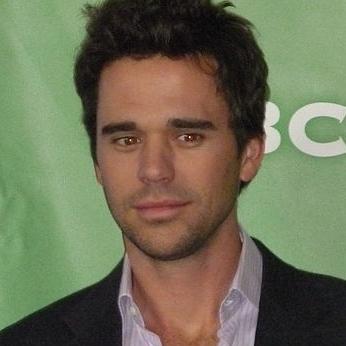
Age: 32